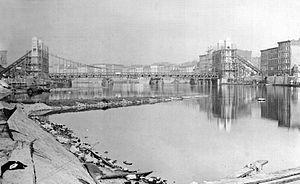
Le pont Grunwaldzki est un pont de Wrocław. Il est construit entre 1908 et 1910, pour enjamber l'Oder.